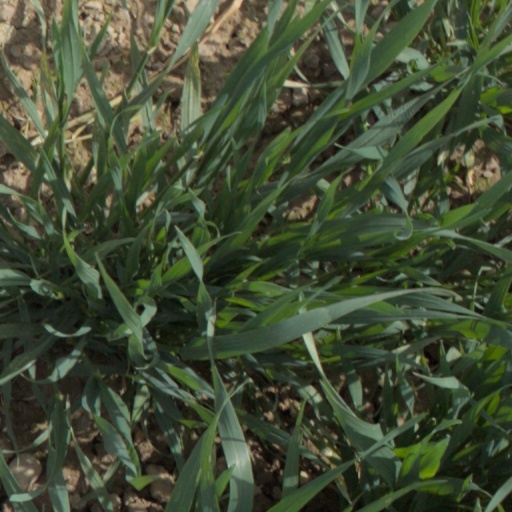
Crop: wheat